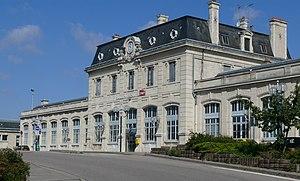
La gare de Toul est une gare ferroviaire française des lignes de Noisy-le-Sec à Strasbourg-Ville et de Culmont-Chalindrey à Toul, située sur le territoire de la commune de Toul, dans le département de Meurthe-et-Moselle, en région Grand Est.